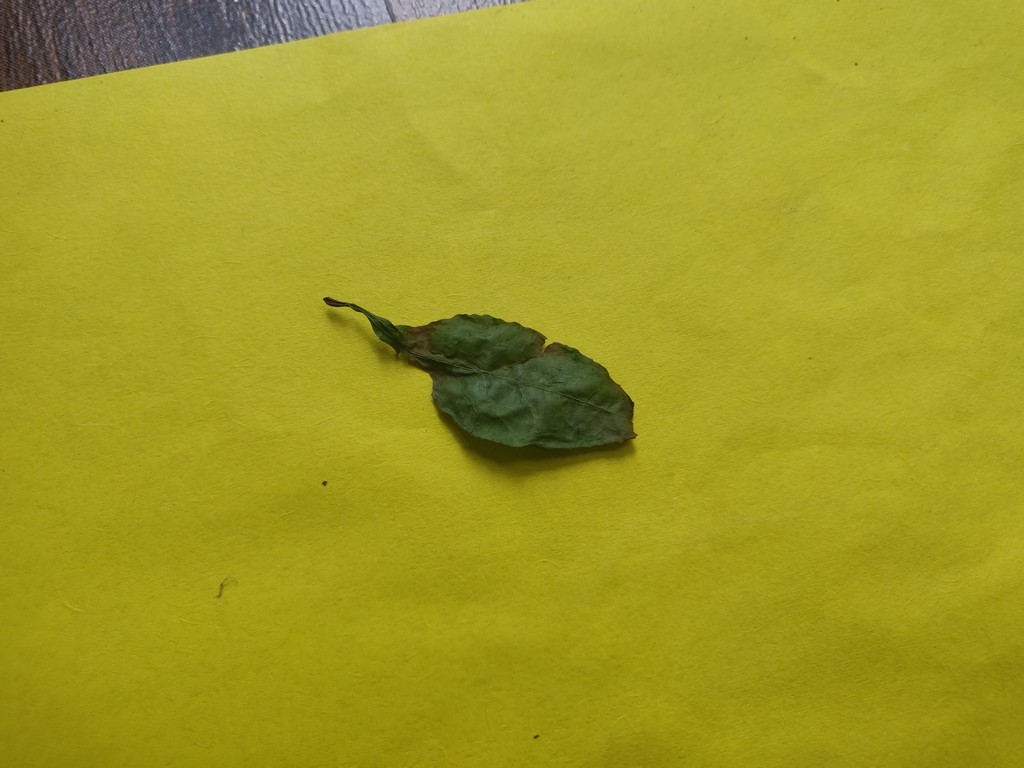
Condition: Dried
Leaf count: single
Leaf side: unknown